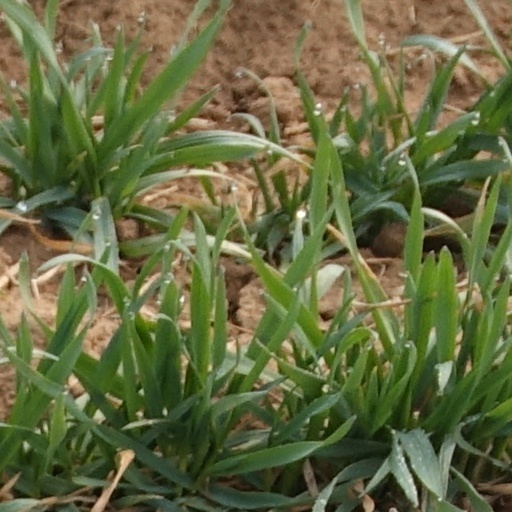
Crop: wheat